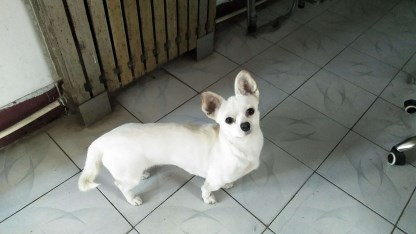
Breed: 3336-n000121-chinese_rural_dog